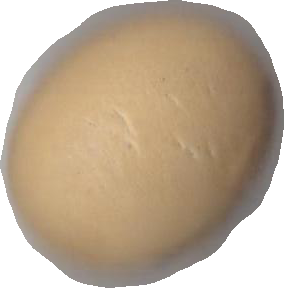
Variety: Dega